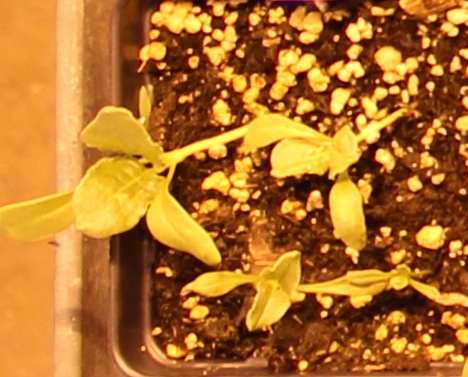
Label: Sugar beet